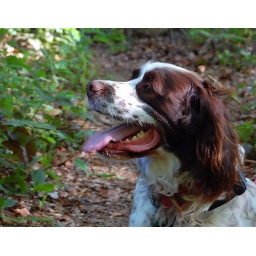
Butch watching a bird up in a tree somewhere.